Cheb

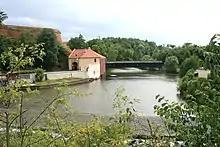
Wooden bridge over the Ohře

The first name of the town, documented in 1061, was "Egire". It was a Latin name, which was derived from the Celtic name of the Ohře River "Agara". The German name "Eger" was then derived from the Latin name.